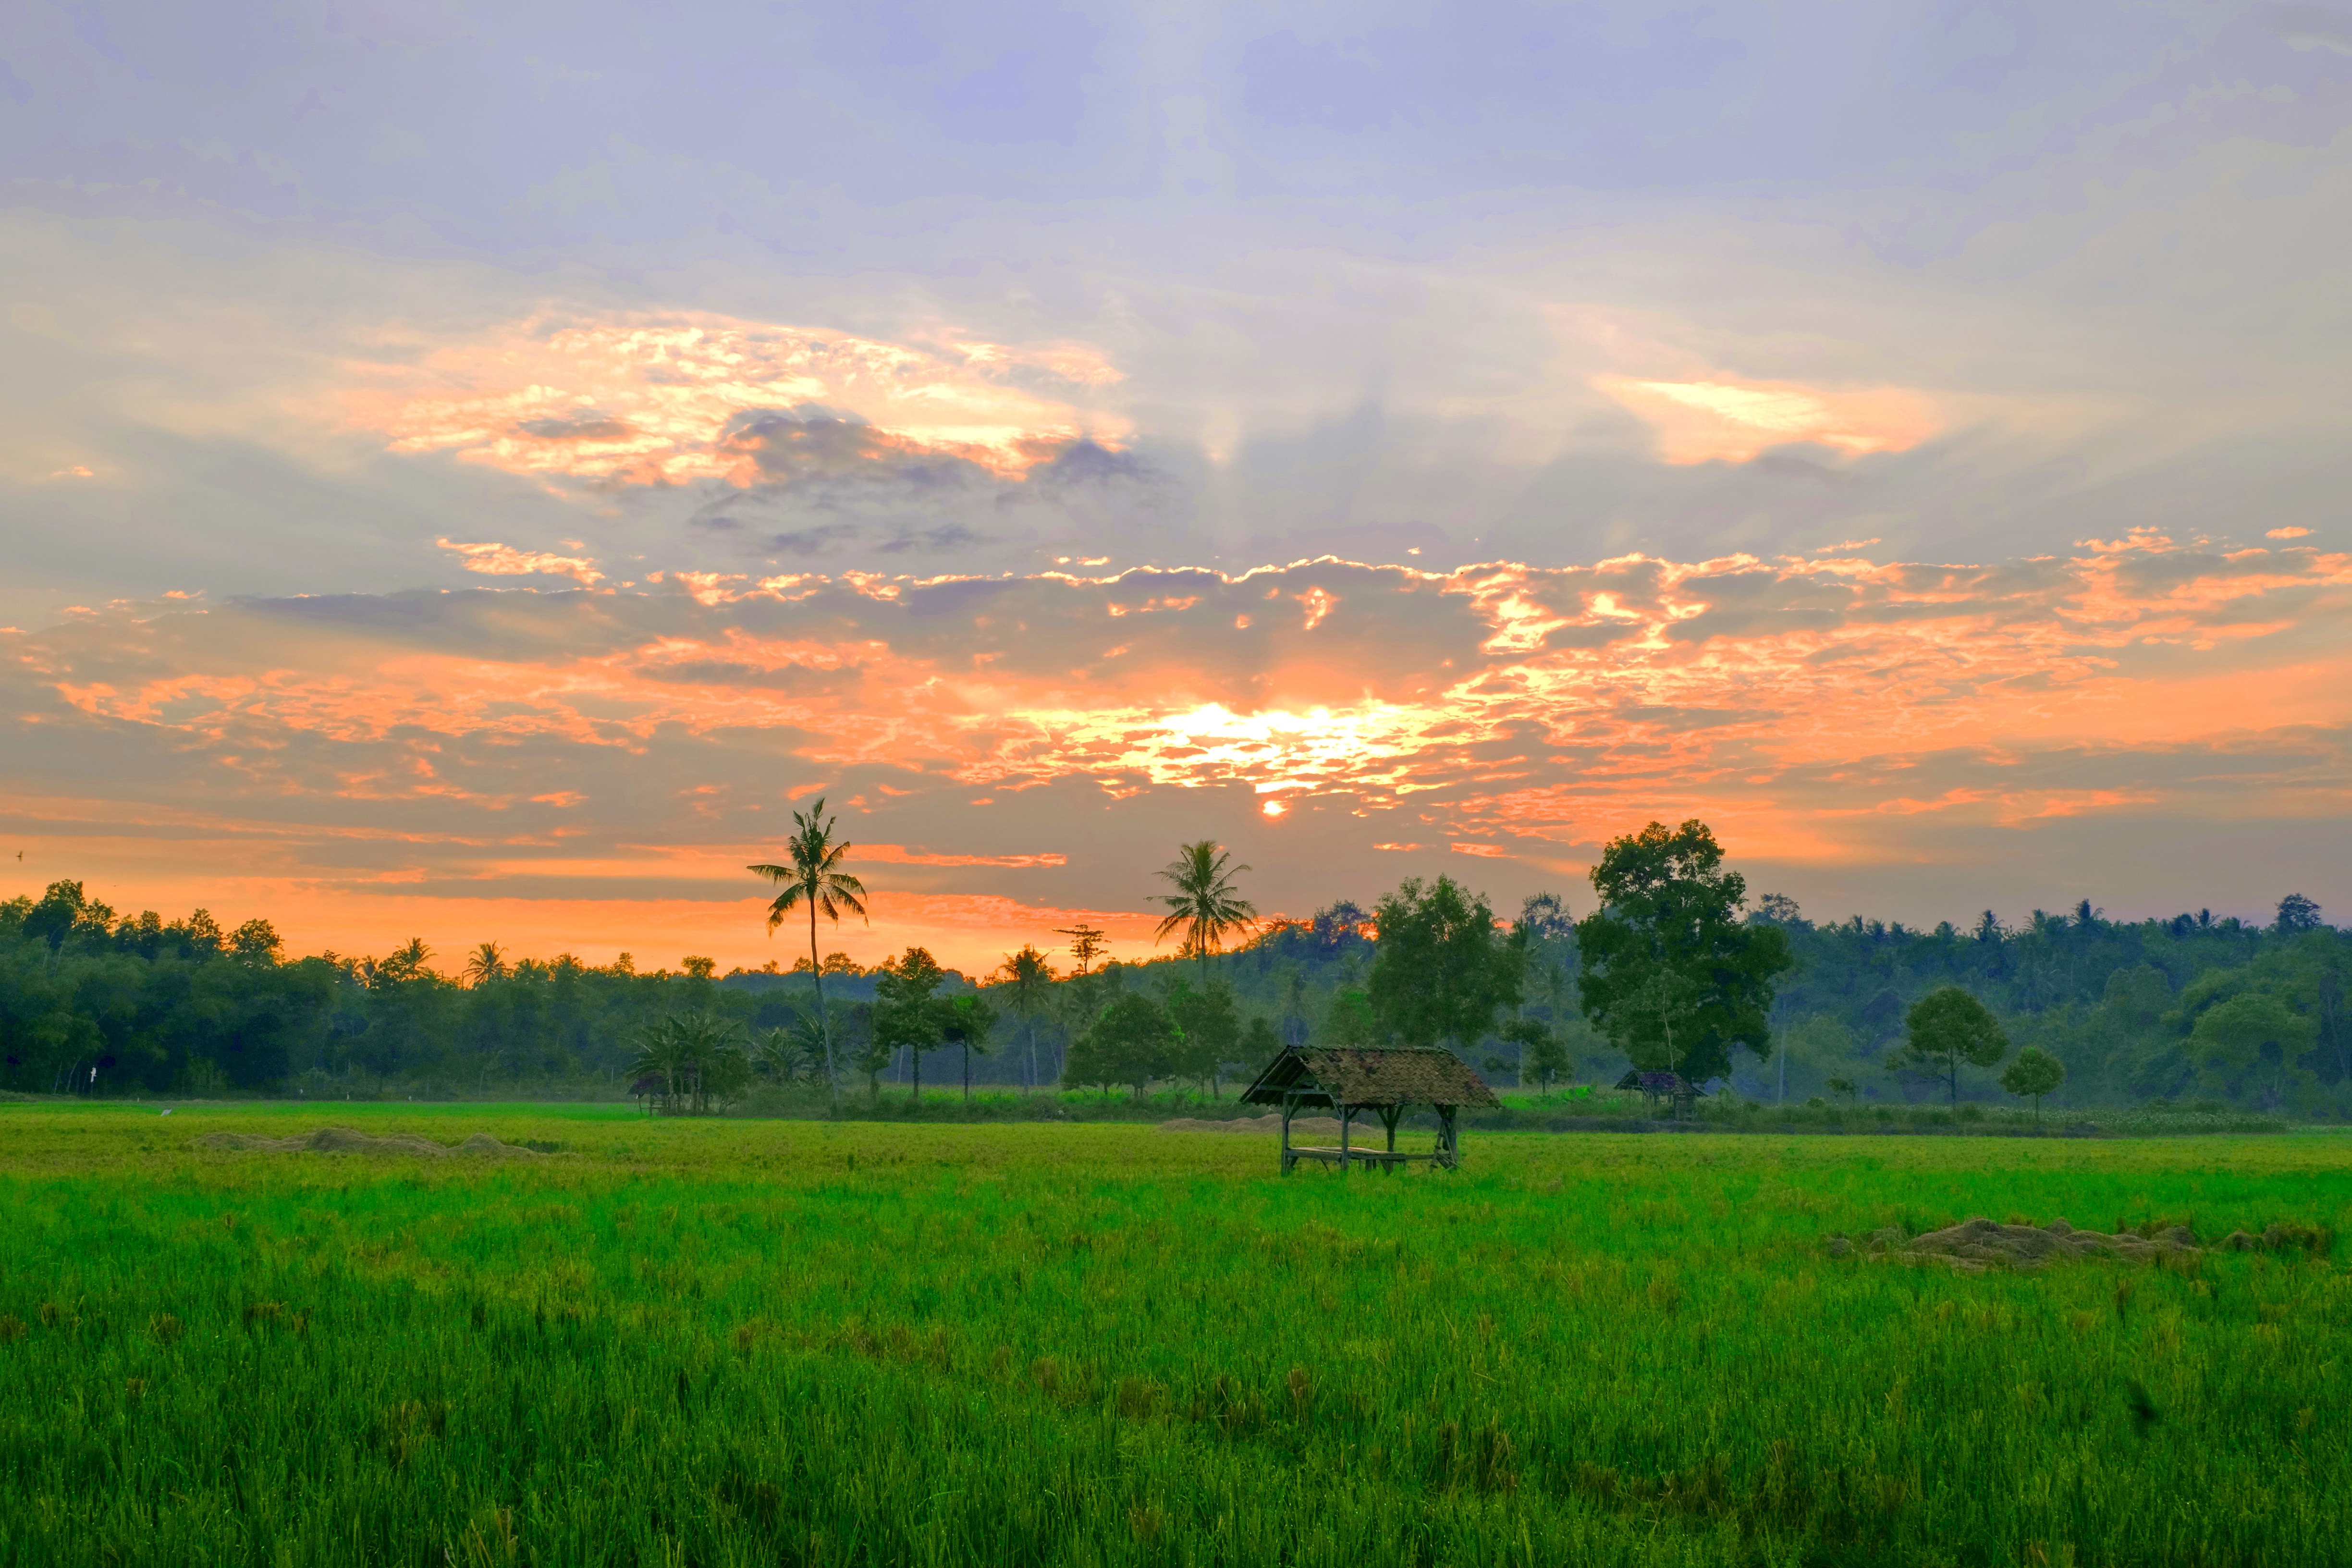
landscape, nature, grass, horizon, cloud, sky, sunrise, sunset, field, meadow, prairie, sunlight, morning, hill, dawn, dusk, evening, pasture, agriculture, savanna, plain, fields, grassland, indonesia, habitat, afterglow, rural area, paddy field, natural environment, geographical feature, atmospheric phenomenon, grass family, lampung